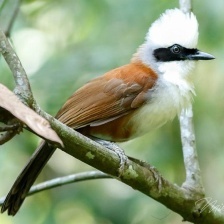
Species: SAMATRAN THRUSH
Scientific name: MYOPHONUS CASTANEUS